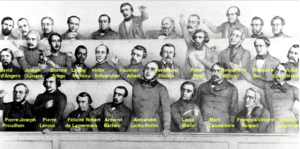
Les députés de la gauche démocrate et socialiste élus à la chambre des députés en mai 1849
Cette liste recense les principales personnalités engagées dans la lutte contre l'esclavage et la traite des Noirs. Cette liste cite sans les différencier les noms d'antiesclavagistes et d'abolitionnistes. Notons cependant que l'abolitionnisme ne se confond pas avec l'anti-esclavagisme, dans la mesure où il ne se contente pas de s'opposer à la réduction en esclavage, mais envisage les stratégies pour parvenir à sa disparition, y compris en dégageant les bases d'une organisation économique et sociale alternative.